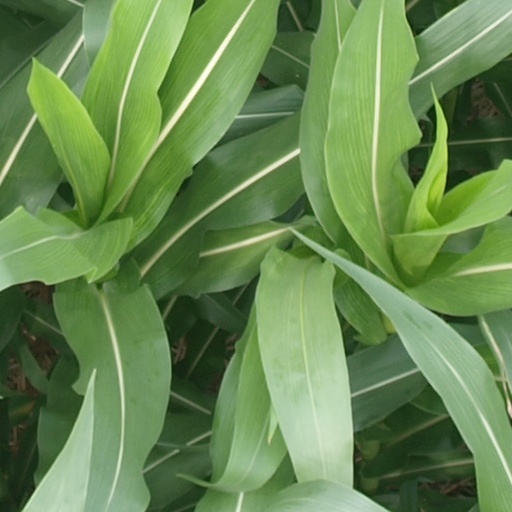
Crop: maize; corn